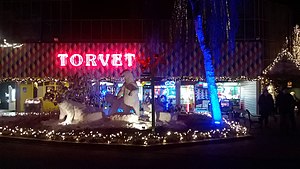
Tivoli Friheden / Forlystelser i Tivoli Friheden / Familieforlystelser
Forlystelser.
Tivoli Friheden er en forlystelsespark i Aarhus. Den ligger i skoven i udkanten af Midtbyen.